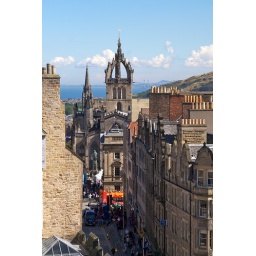
View from the roof of the Camera Obscura building in Edinburgh